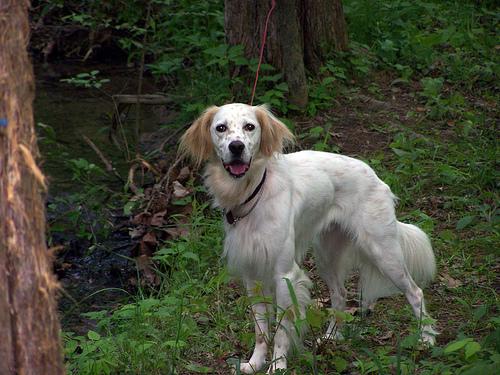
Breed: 203-n000022-English_setter